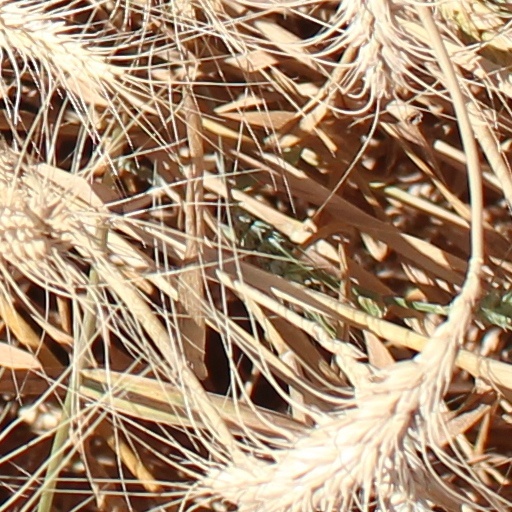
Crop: wheat